Roger Boutry

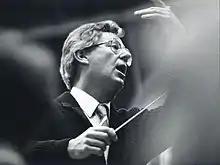
Roger Boutry

Roger Jean Boutry (27 February 1932 – 7 September 2019) was a French composer and conductor.